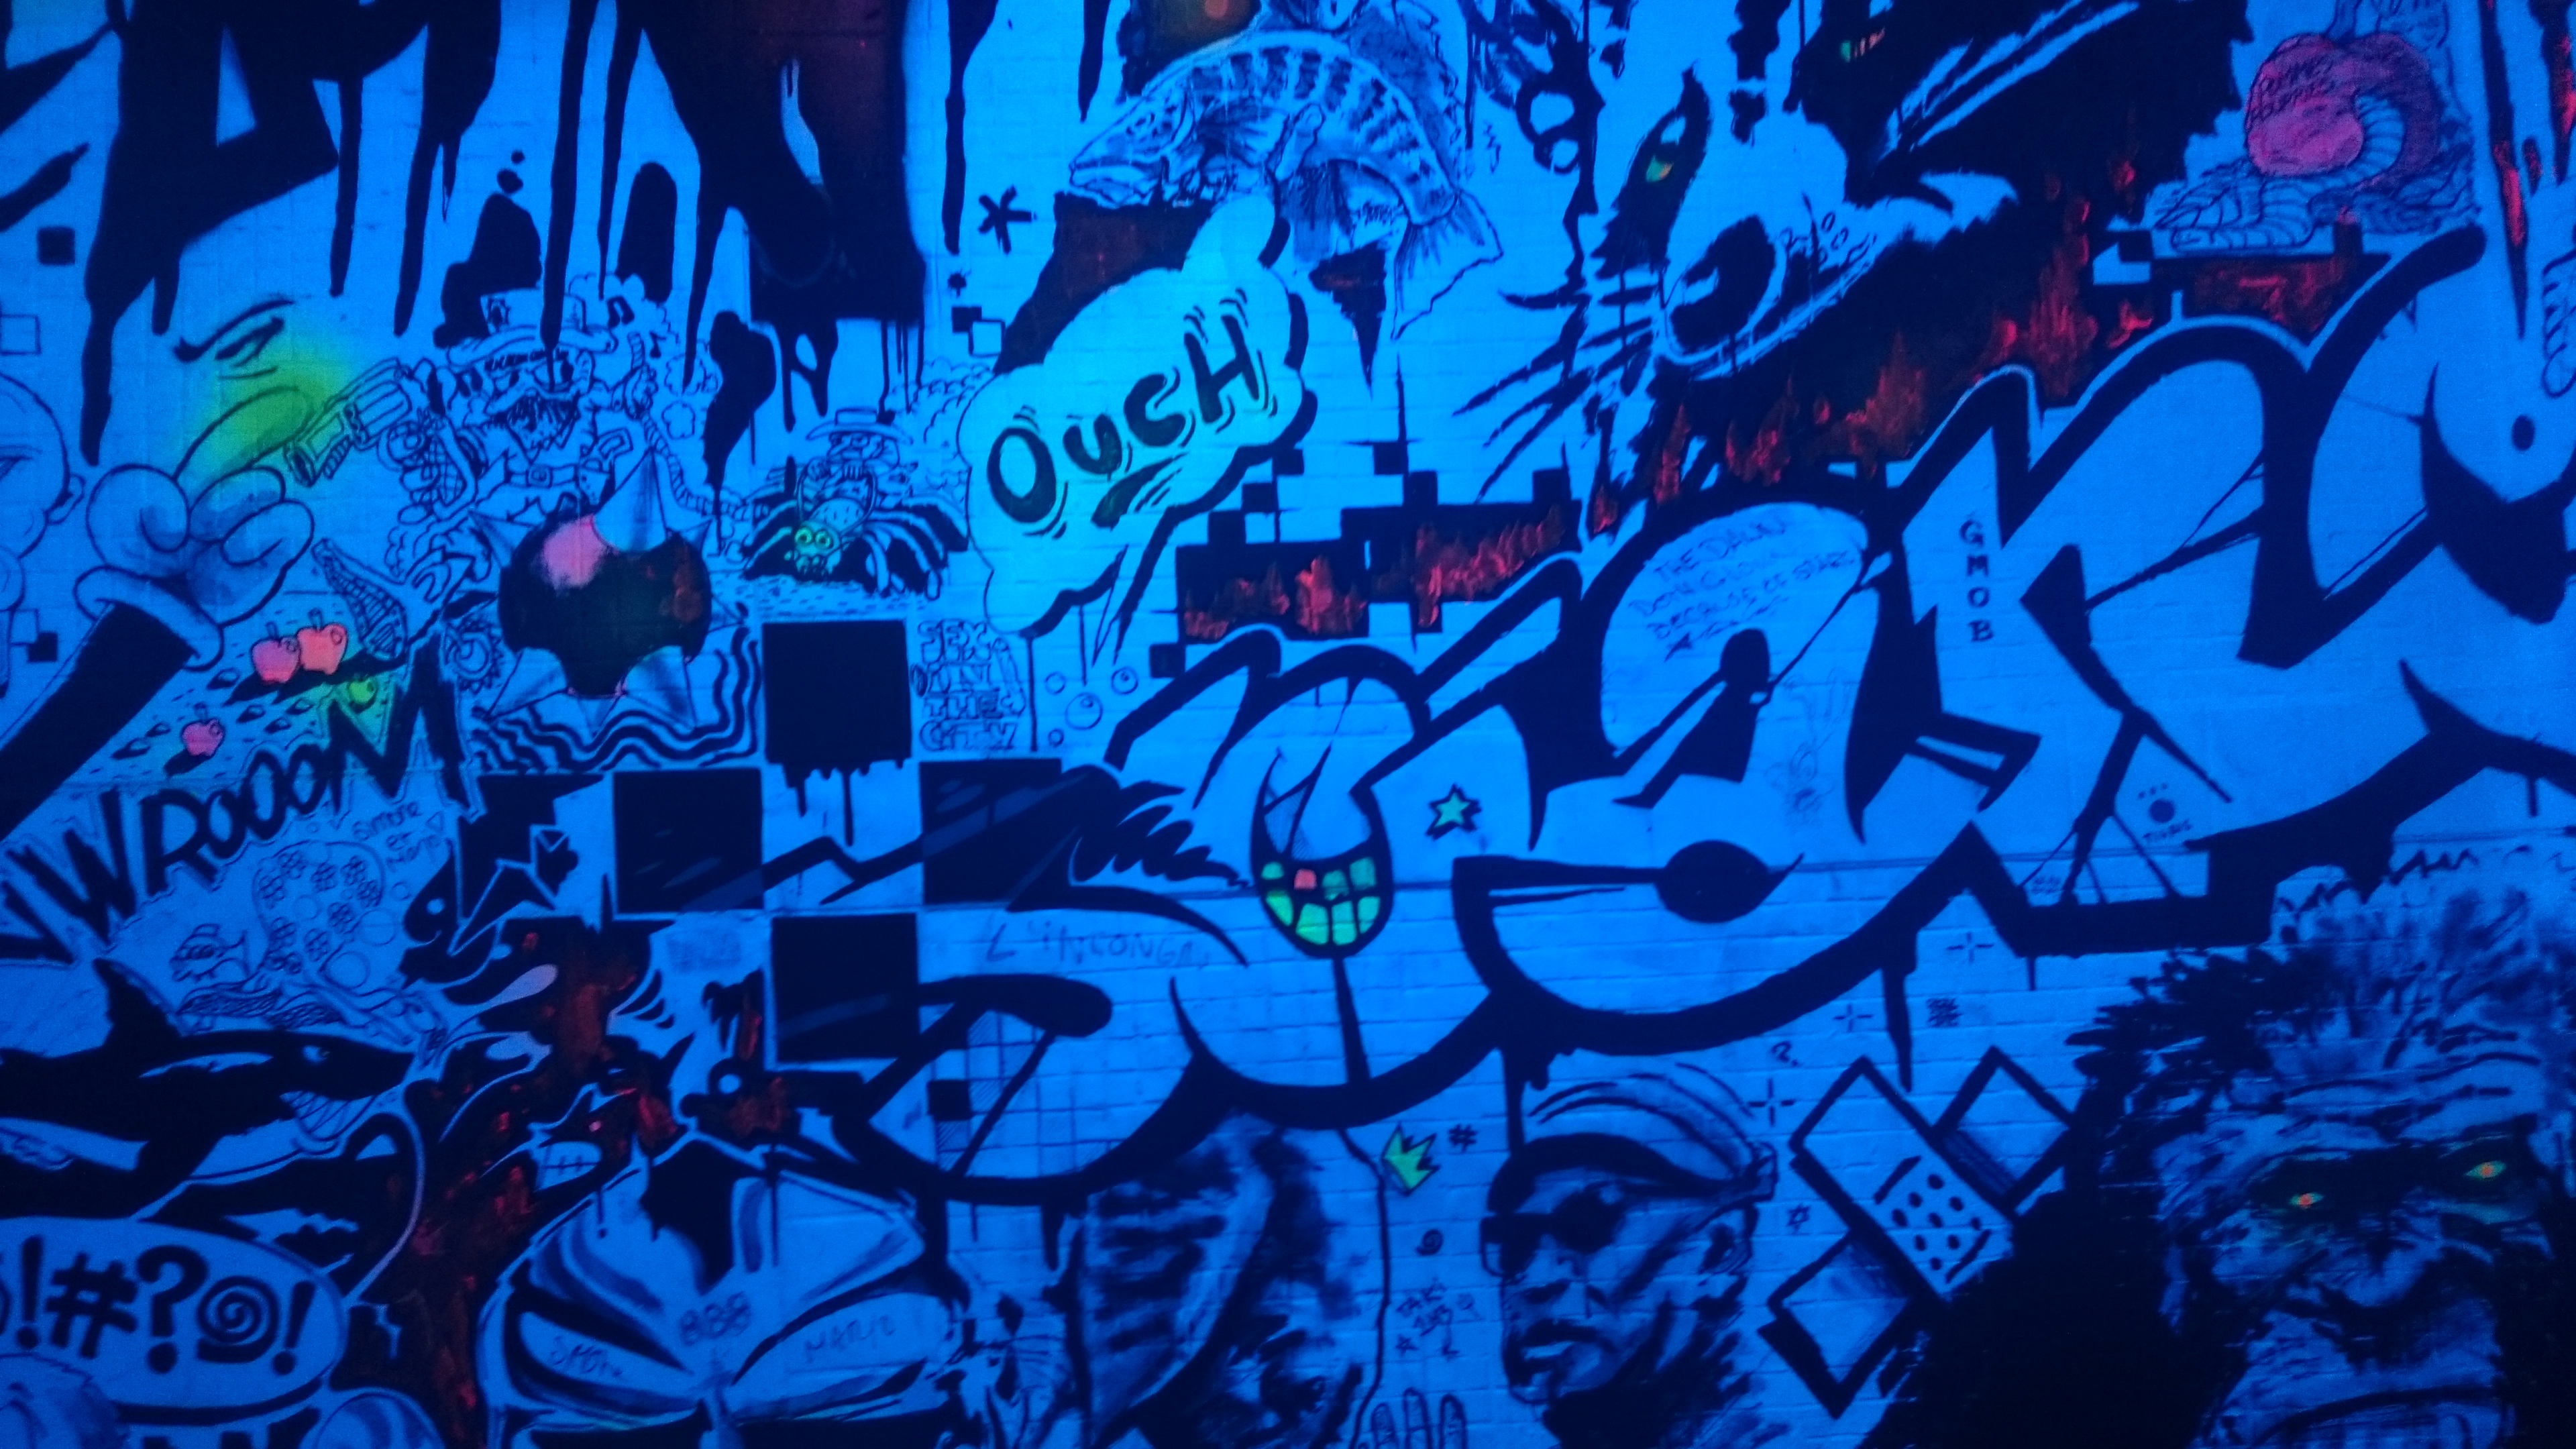
color, room, lifestyle, graffiti, bathroom, font, art, drawing, illustration, design, quebec, montreal, psychedelic art